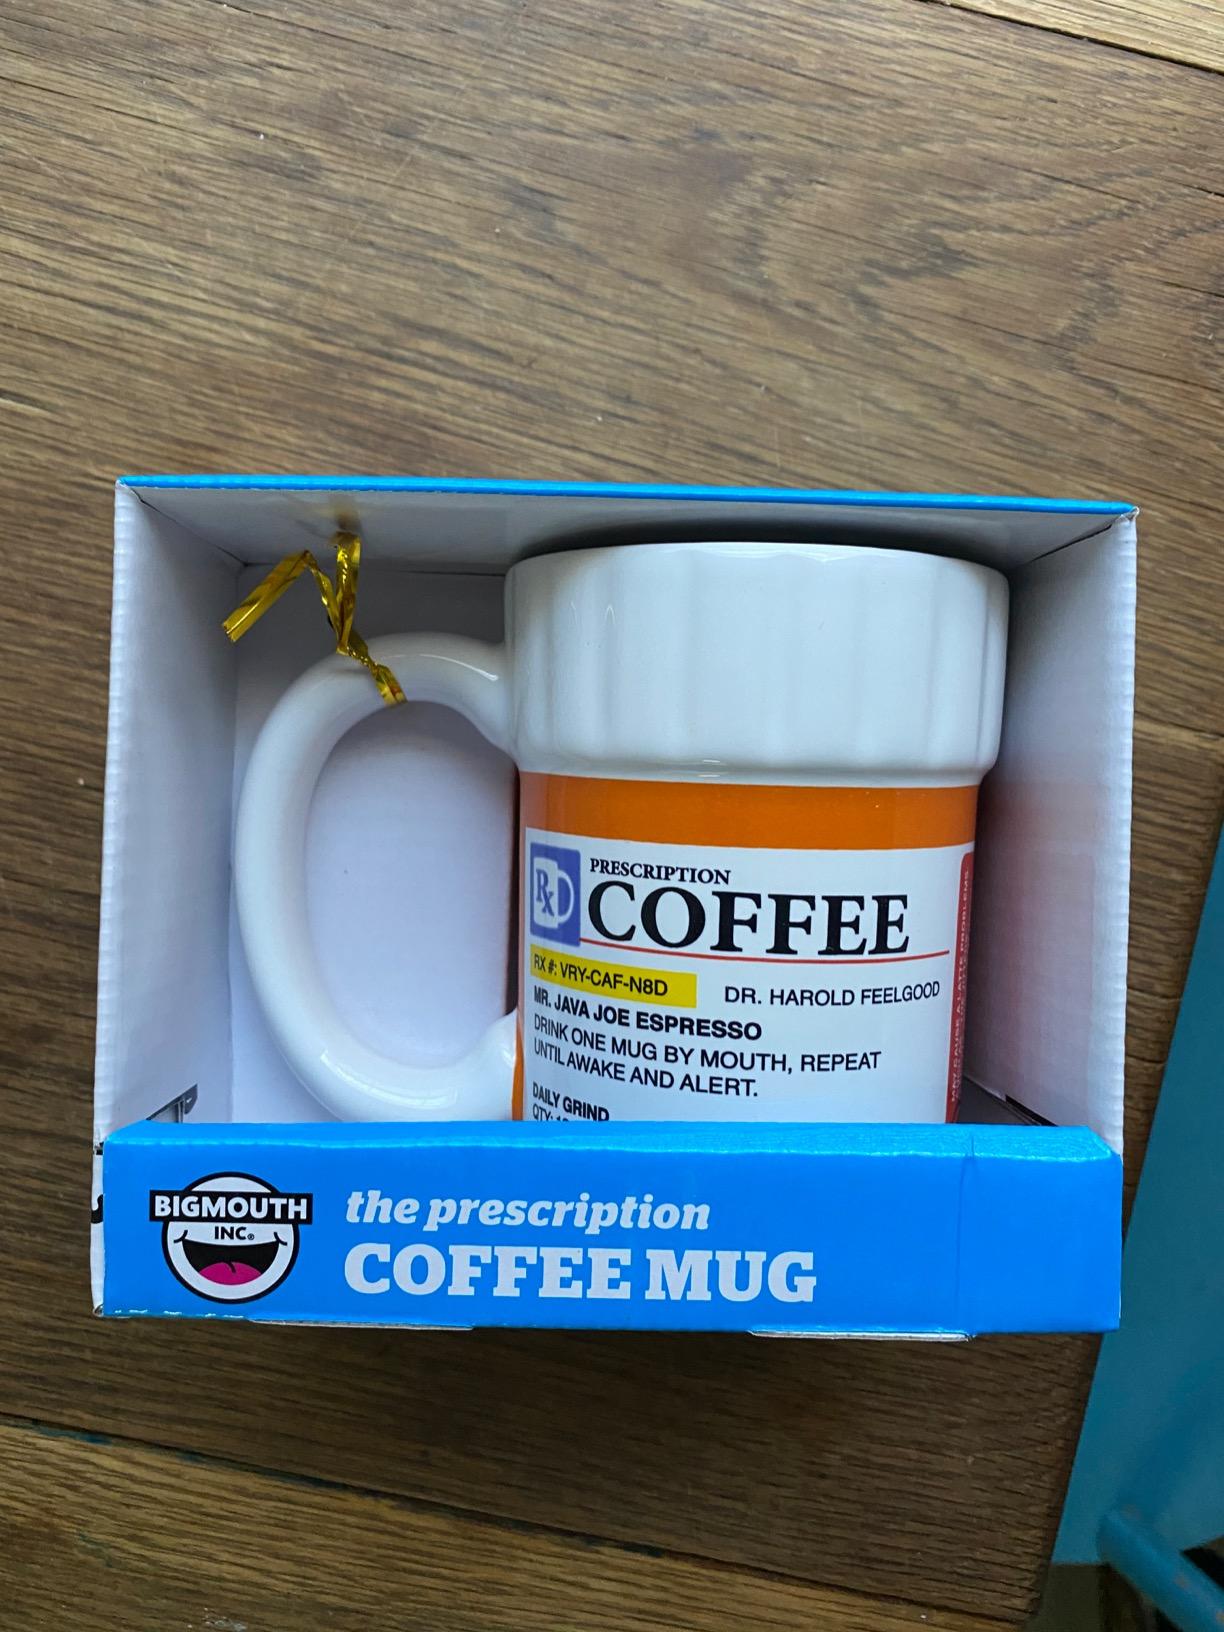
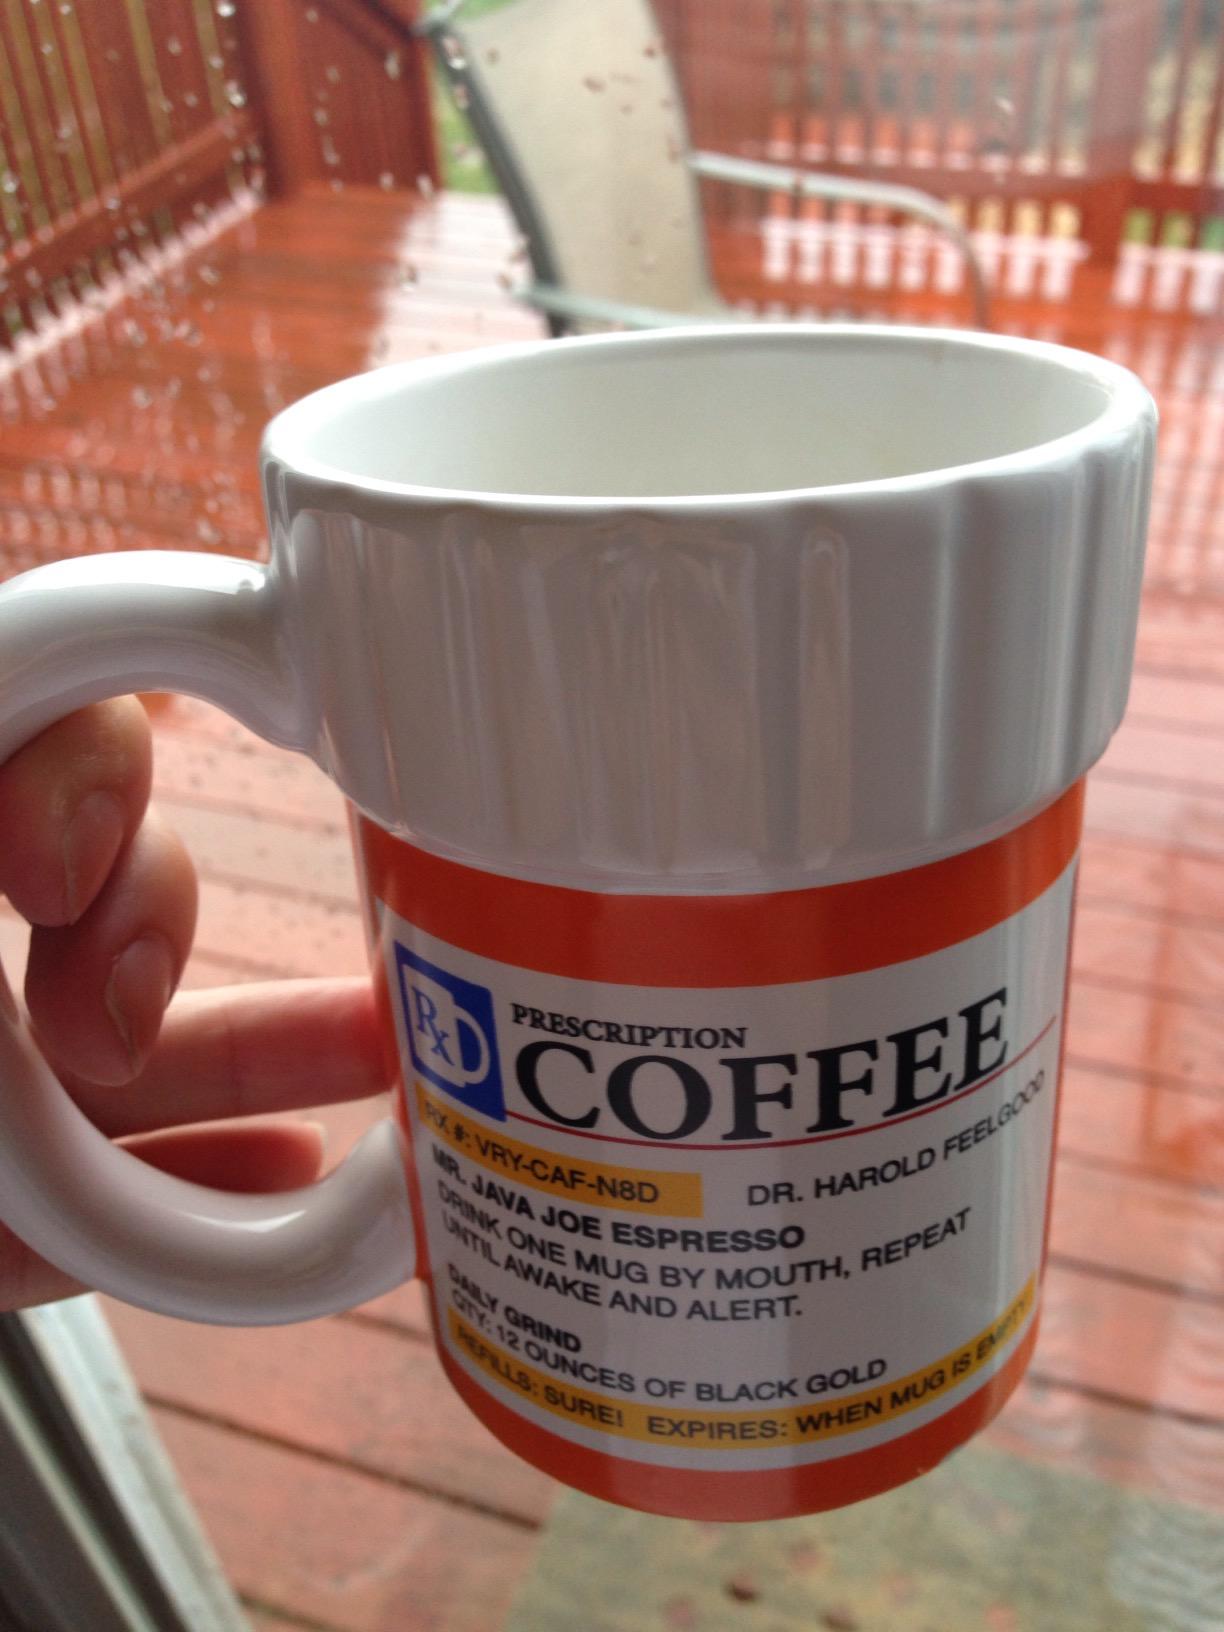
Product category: items_mug
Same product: yes